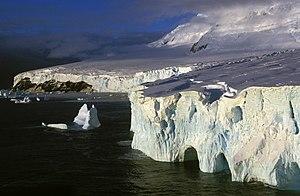
L'île Pierre-Iᵉʳ, est une île volcanique située dans l'océan Pacifique sud, en mer de Bellingshausen au large de la partie côtière occidentale de l’Antarctique. Le front glaciaire rend son accès difficile et son débarquement risqué par les embarcations en raison des chutes de séracs. Pourtant l’île a fait l’objet d’explorations et d’expéditions à caractère scientifique et sportif. Ola Olstad et son corps expéditionnaire réussirent à débarquer pour la première fois sur l'île le 2 février 1929. L’ascension de son sommet principal, le pic Lars-Christensen, n’a jamais été réalisée. Elle reste une île très peu connue.